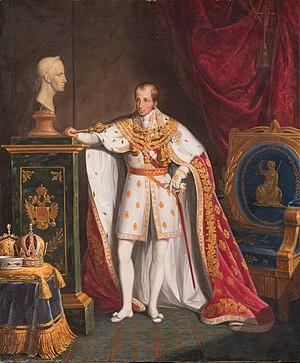
Ferdinand Iᵉʳ, né à Vienne le 19 avril 1793 et mort à Prague le 29 juin 1875 est empereur d'Autriche, roi de Hongrie et roi de Bohême sous le nom de Ferdinand V du 2 mars 1835 au 2 décembre 1848. Il est également roi de Lombardie-Vénétie.